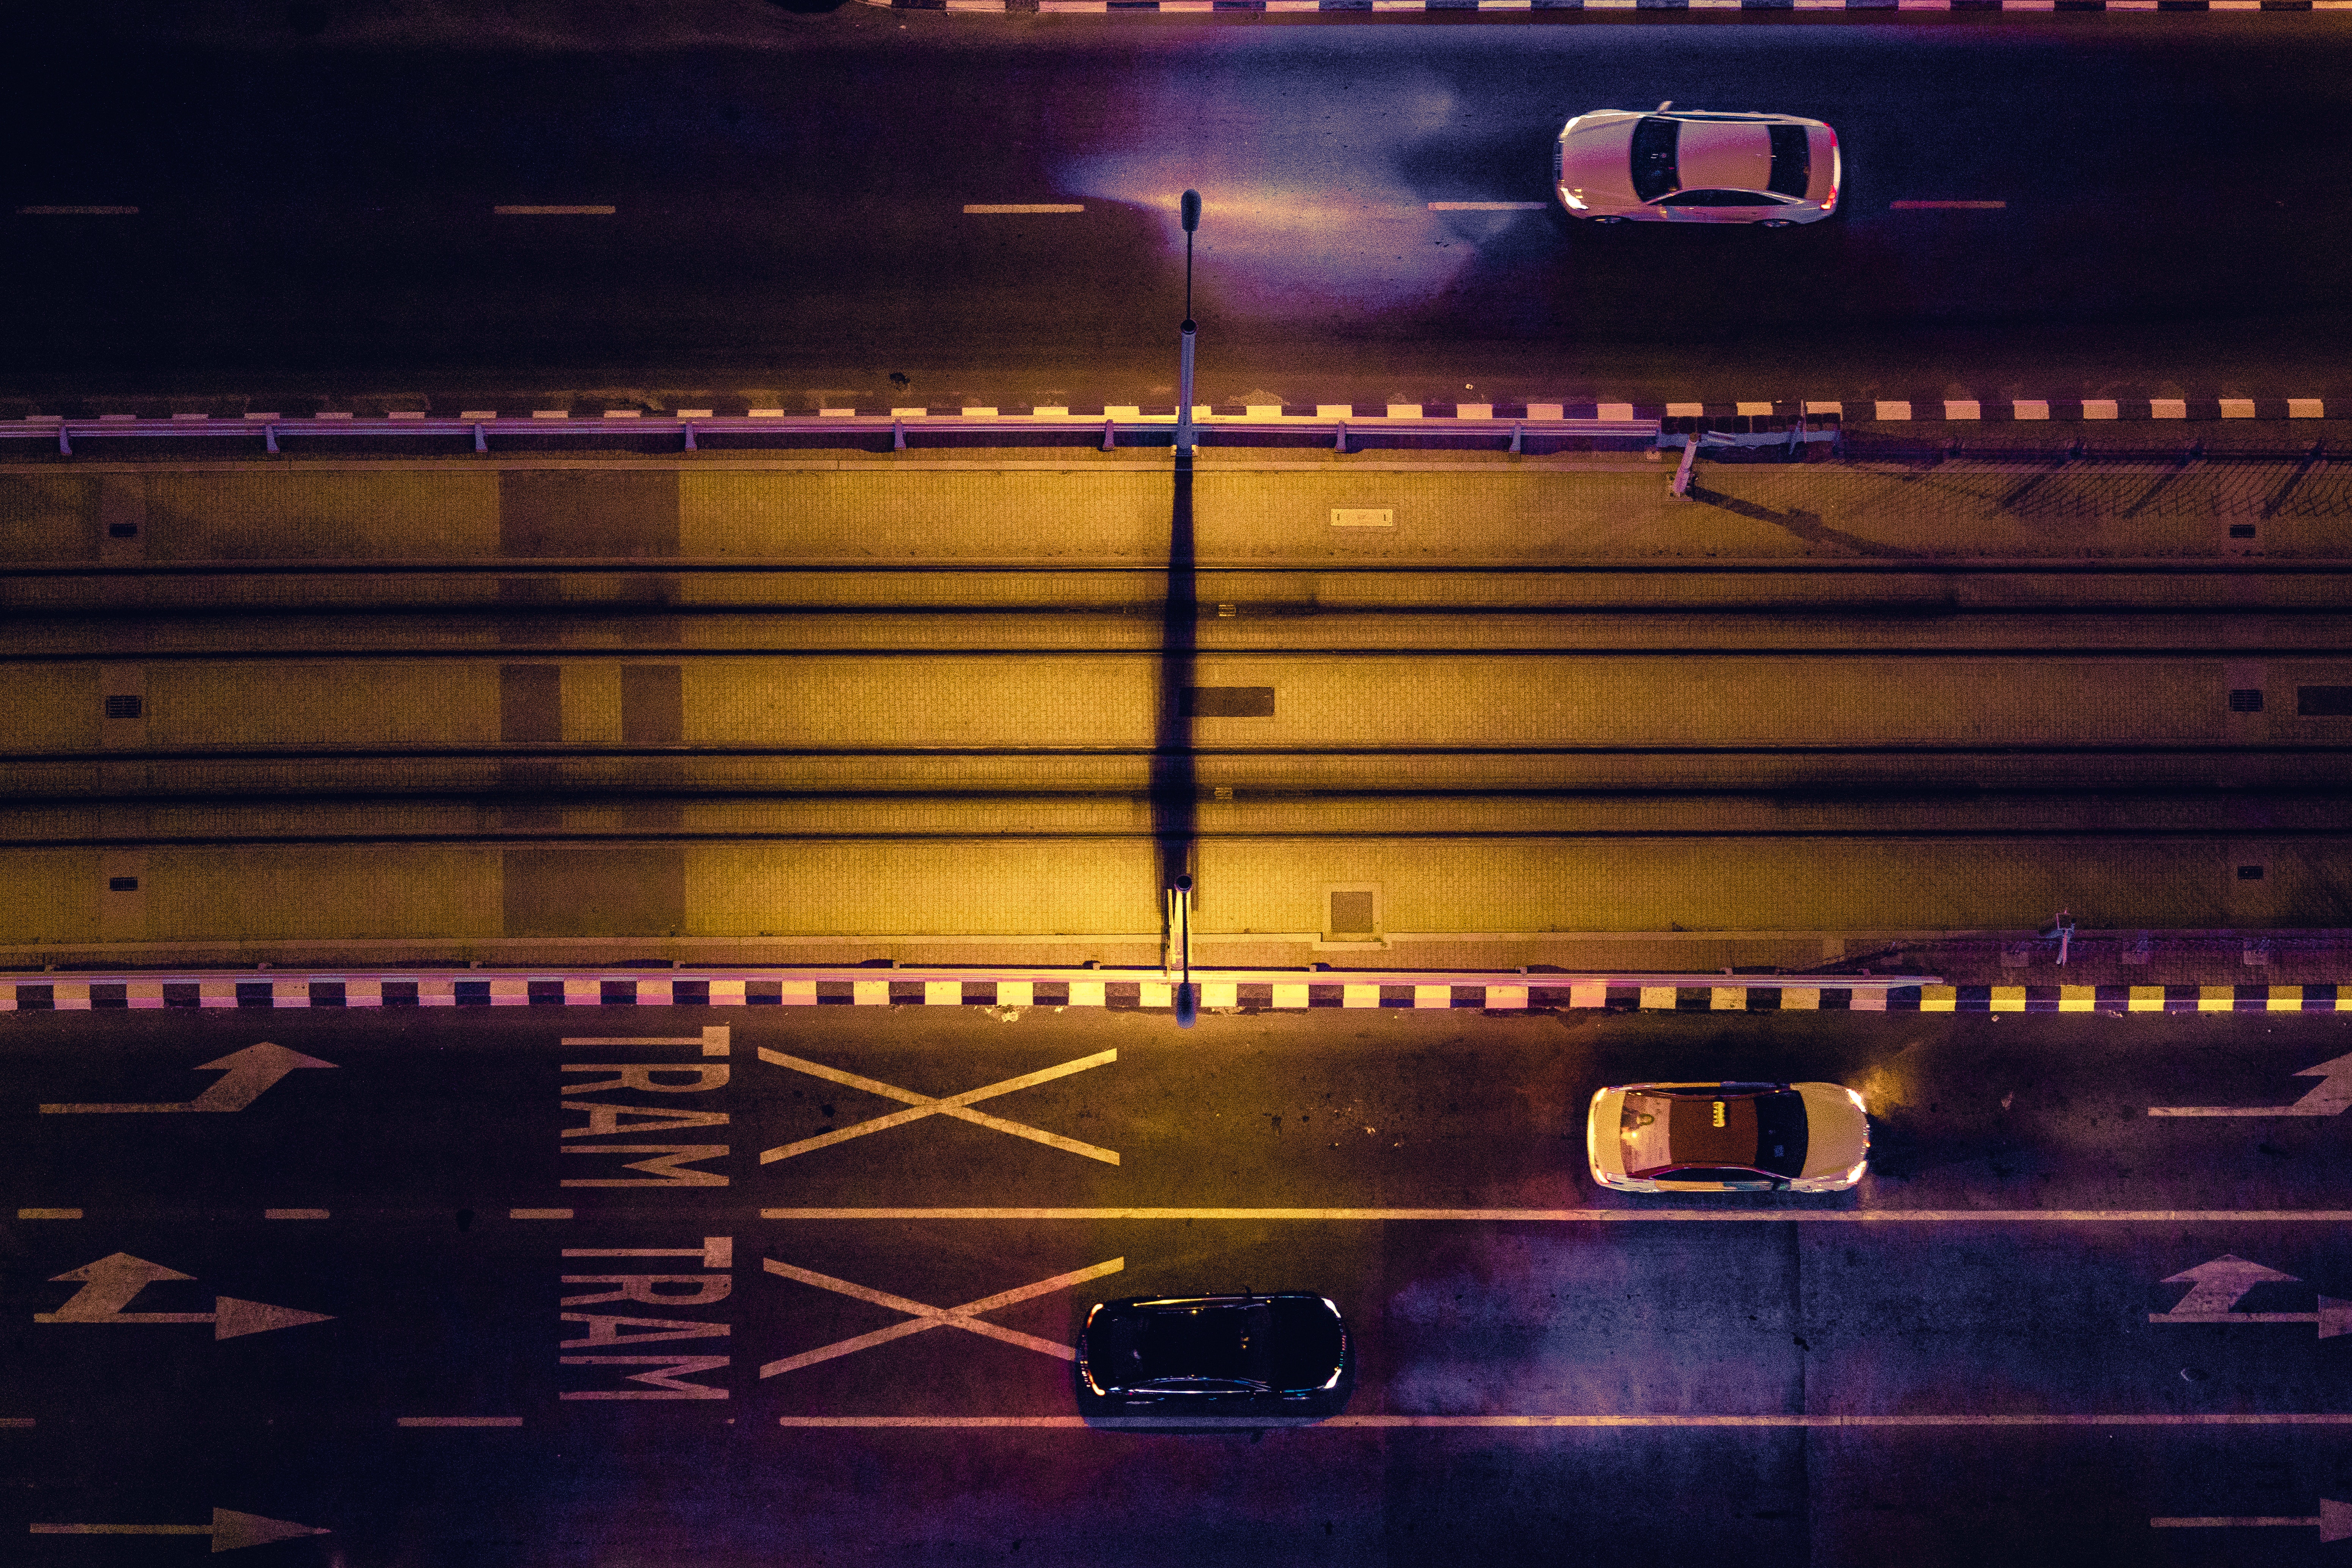
sky, light, lighting, cloud, night, architecture, photography, metal, sunset